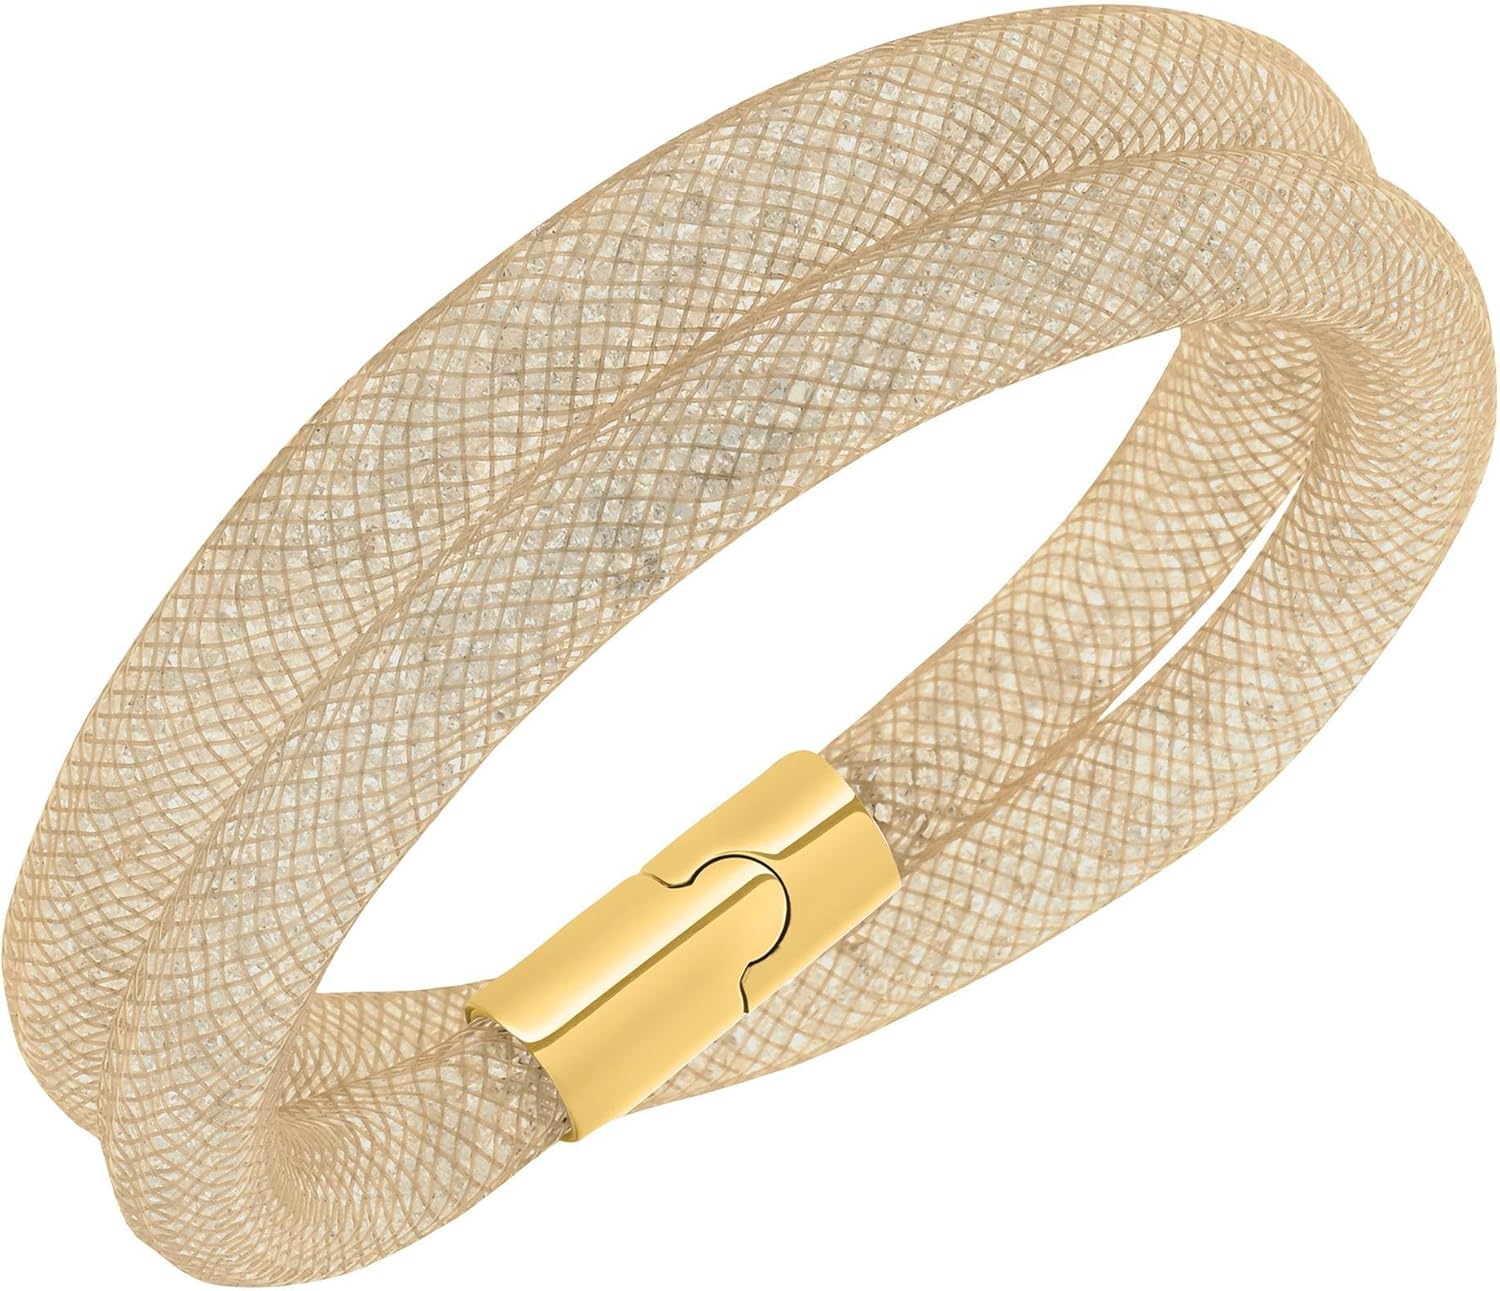
Swarovski Stardust Beige Double Bracelet
Category: AMAZON FASHION
This must-have design can be worn as a double wrap bracelet or choker. It features a golden nylon fishnet tube filled with tiny clear crystals, creating a sparkling 3D silhouette. The easy-to-use magnetic closure shines in gold-plated metal. Available in two sizes.
Features: New With Tags